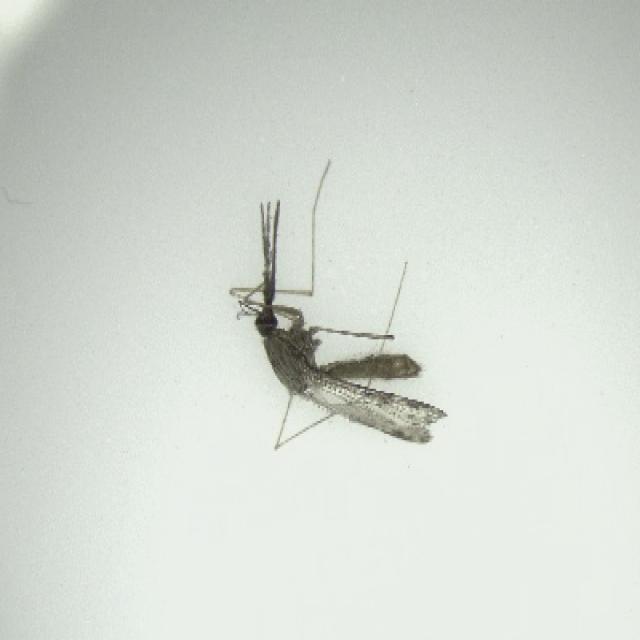
Species: anopheles_sinensis